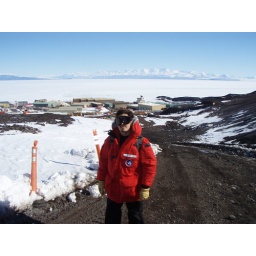
Me, McMurdo station, McMurdo Sound, and the Royal Society mountain range in the distance on a lovely clear day.